Canal Saint-Denis

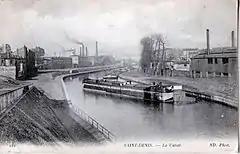
The Canal Saint-Denis in the town of Saint-Denis at the beginning of the 20th century.

The Canal Saint-Denis extends 6.6 km from the junction with the Canal de l’Ourcq at the Bassin de la Villette to the Seine at Saint-Denis. It is the busiest of the three canals in Paris, passing through predominantly industrial suburbs, with numerous private quays used by commercial barges.